Kreator Racing

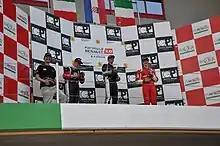
Kristijan Habulin celebrating his first victory for Kreator Racing Team in Imola!

Kristijan Habulin's debut was at round one of the Formula Renault 2.0 Italia on 25 March 2012 at Monza. He finished fifth and sixth. Habulin's and Kreator Racing's major racing weekend happened at round two at Imola, on 27 May 2012. In race one Habulin finished third and this was his first podium in the series. However, this was just an introduction to race two, which he won. This represents one of the top five results in the Croatian single-seaters until now. At round three in Misano on 22 July, Habulin was third in both races. Round four was at the Red Bull Ring Austria on 2 September, and Habulin achieved third place in race one and second place in race two. At the end of the season Habulin raced in round five at the Vallelunga in which he crashed in race one and was seventh in race two and Mugello where he finished fourth and fifth. A prize giving ceremony was held at Mugello racetrack after the Race 2, in which Habulin was officially named runner-up in drivers championship, and the best rookie. Kreator Racing finished 4th in the Team Championship despite the fact they competed only with one driver. This was the first and only season in the series and one of the best team and driver debuts in the series.